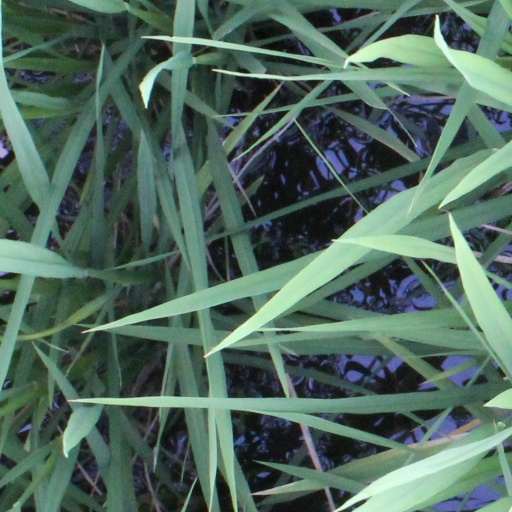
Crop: rice